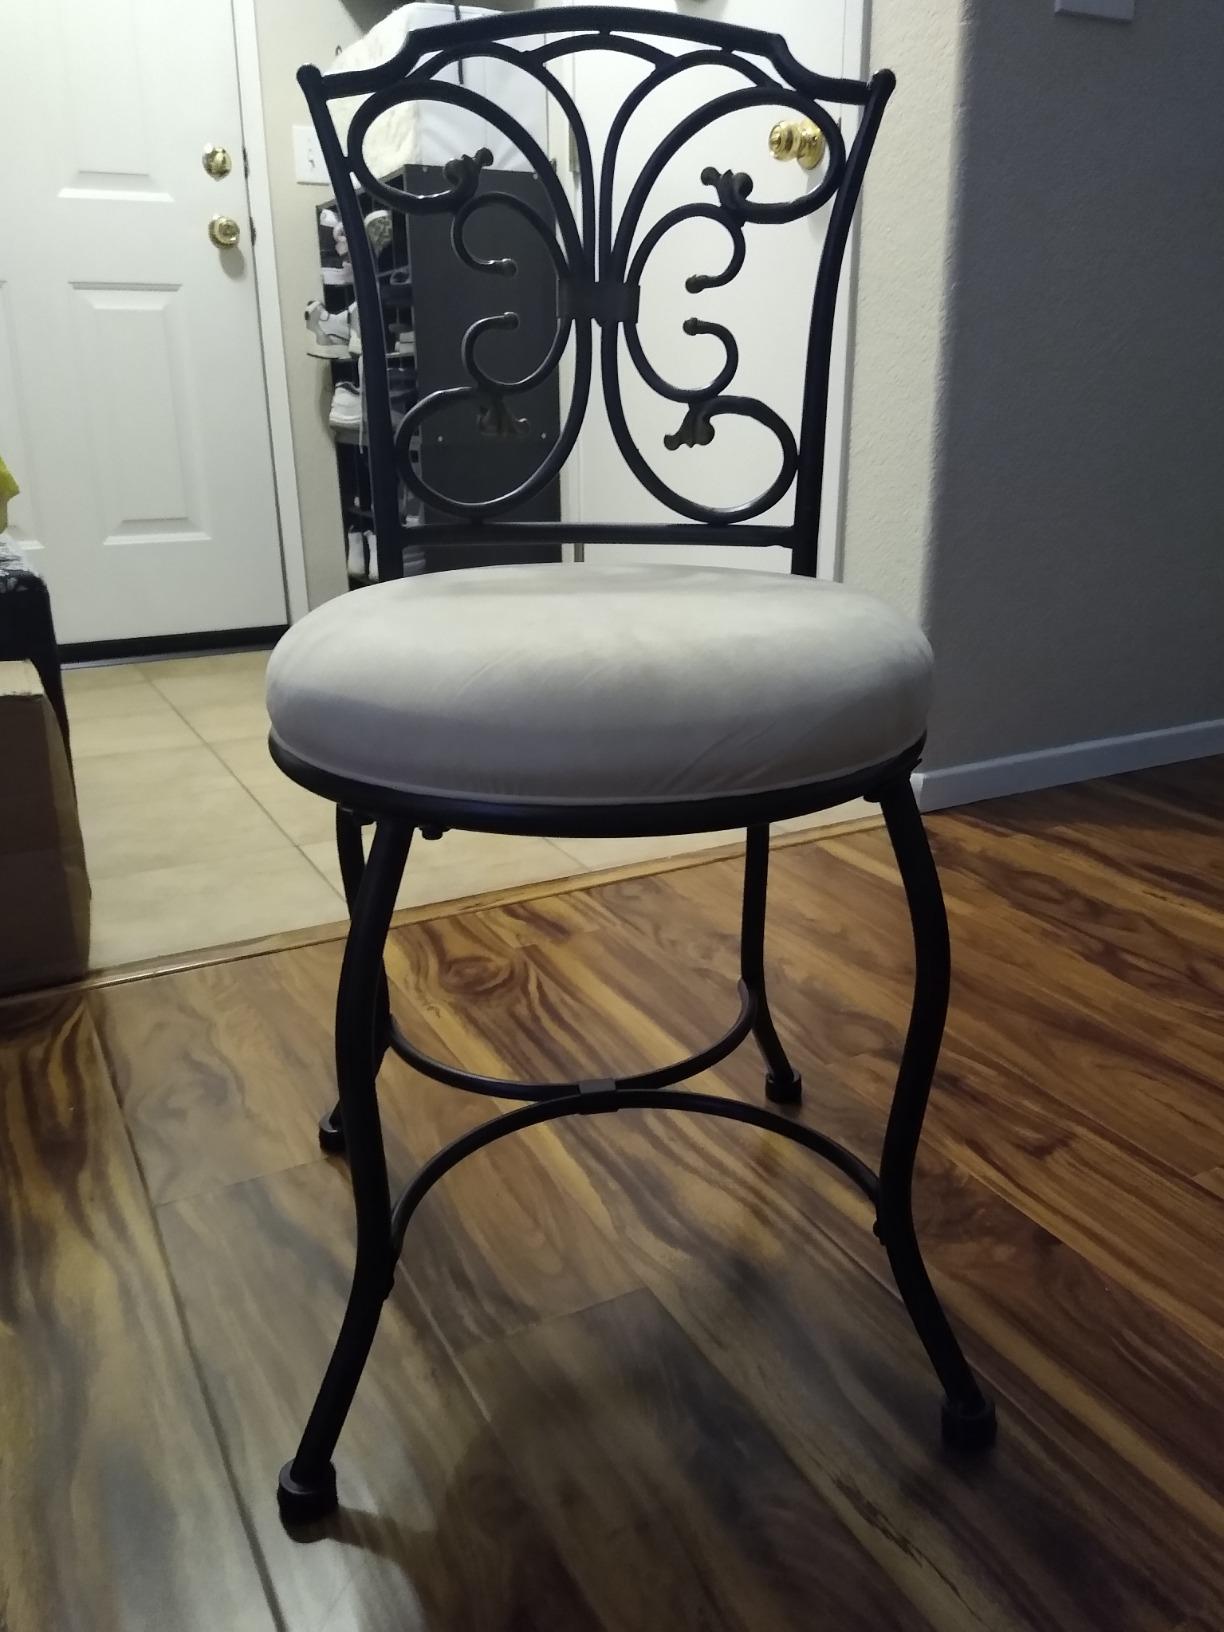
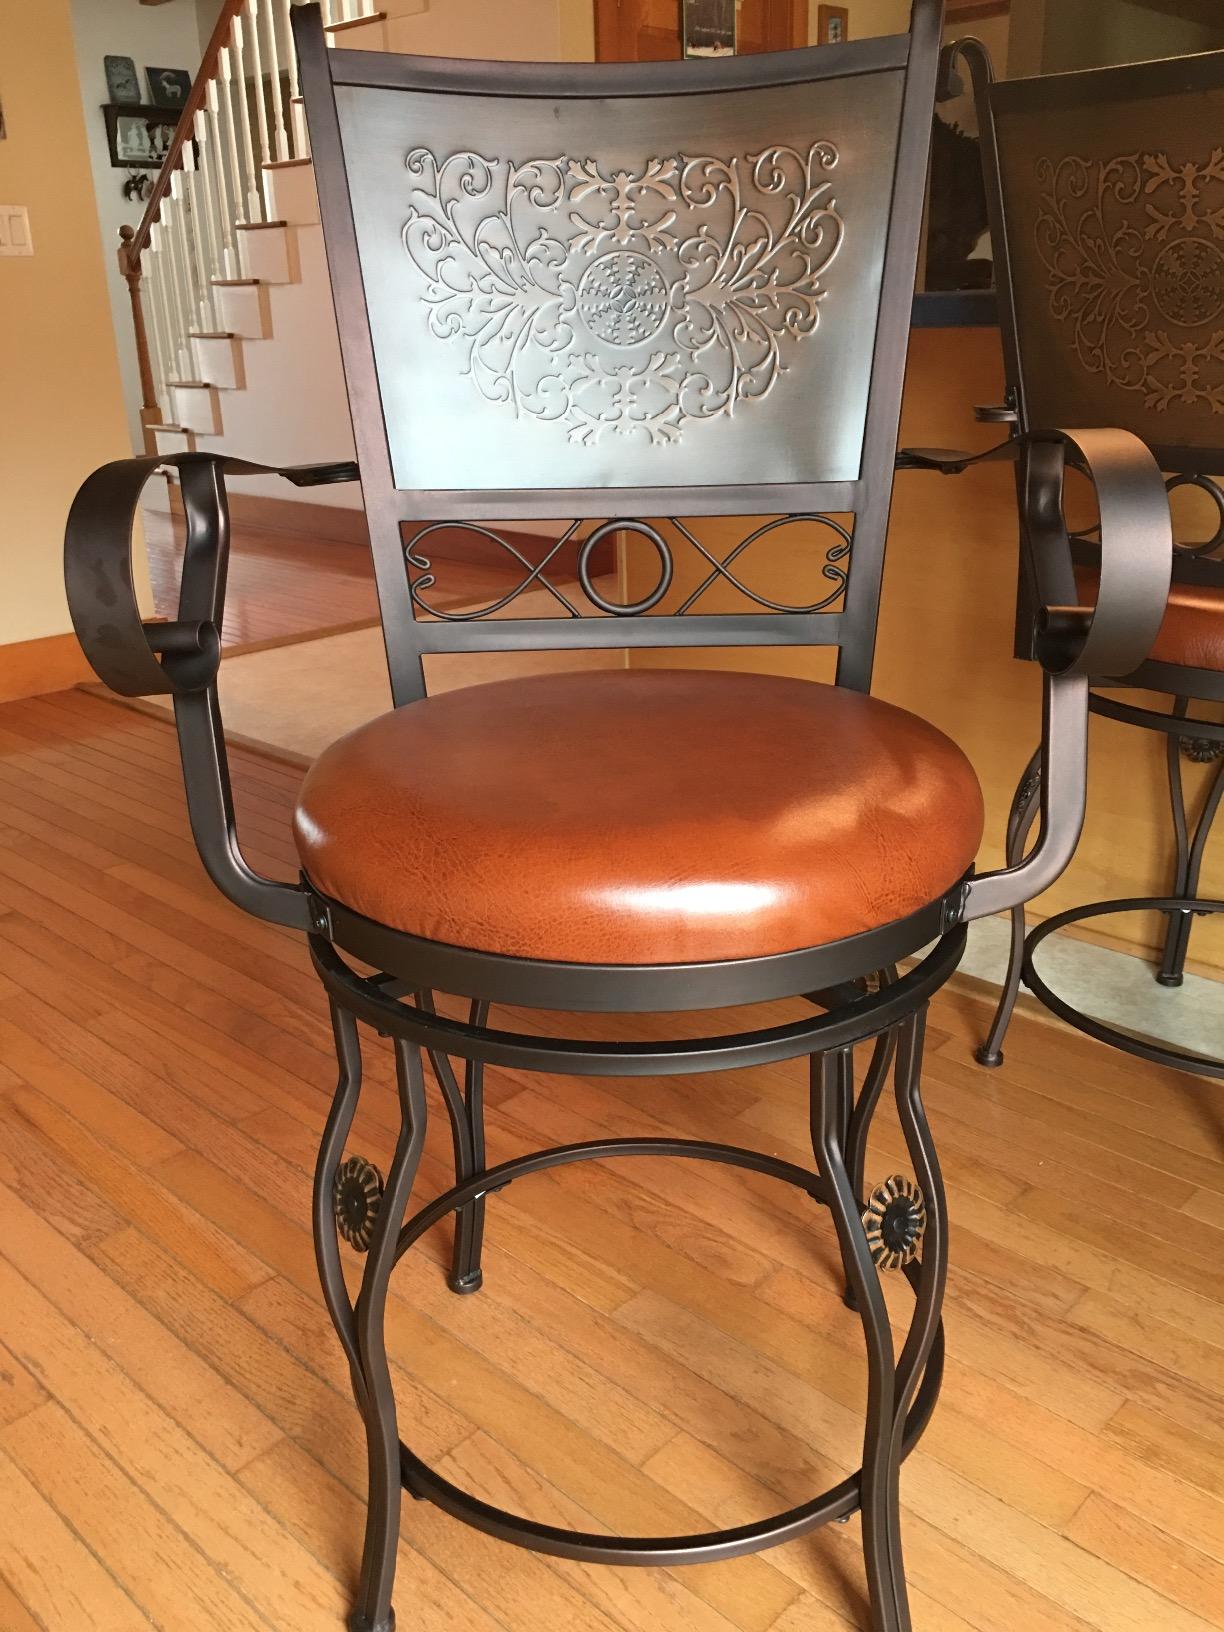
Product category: stool
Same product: no